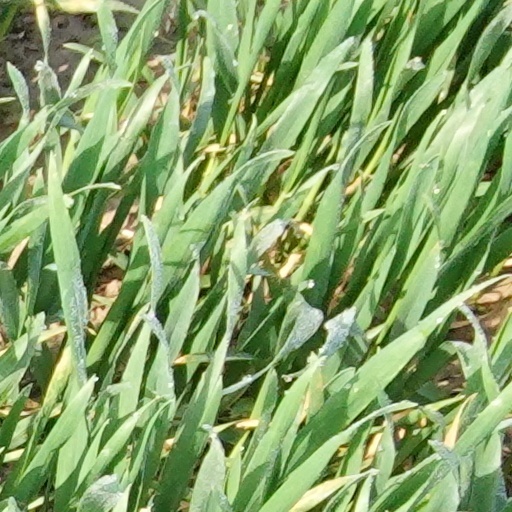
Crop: wheat